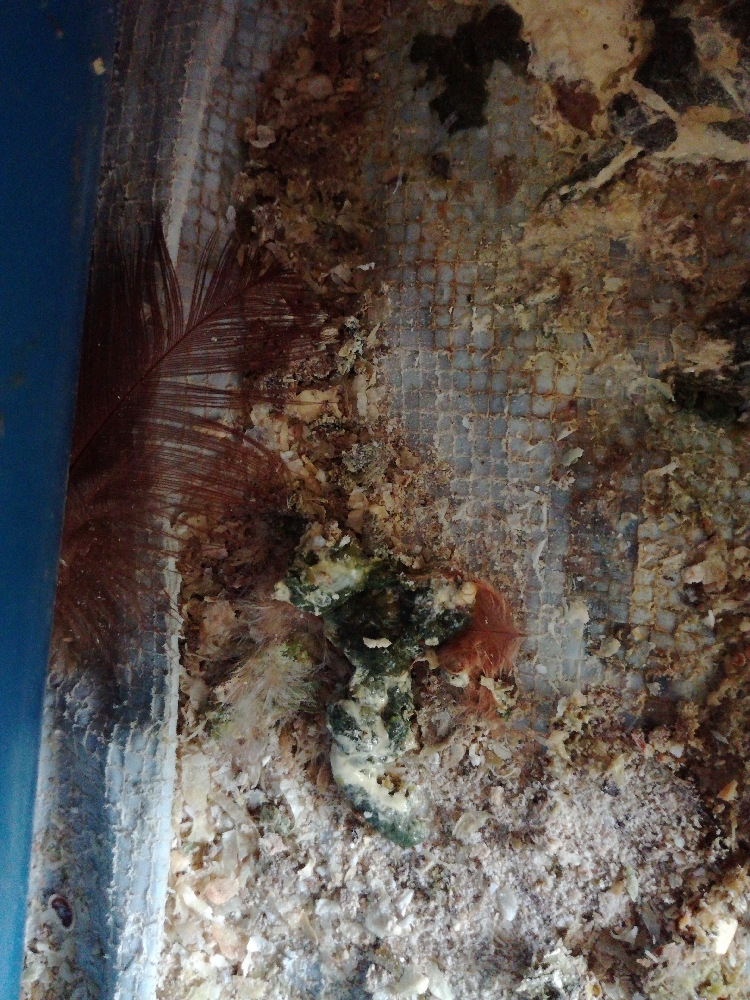
PCR-confirmed diagnosis: Newcastle disease